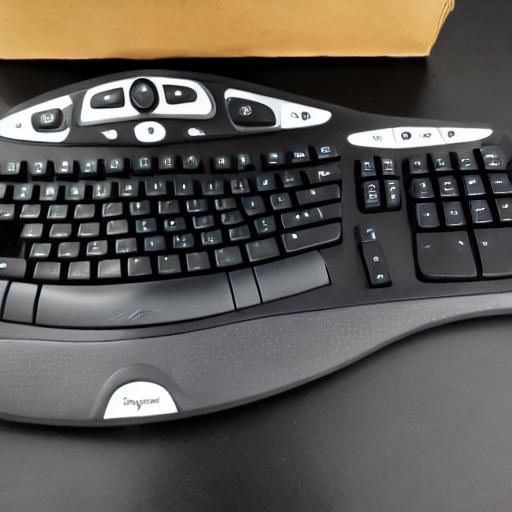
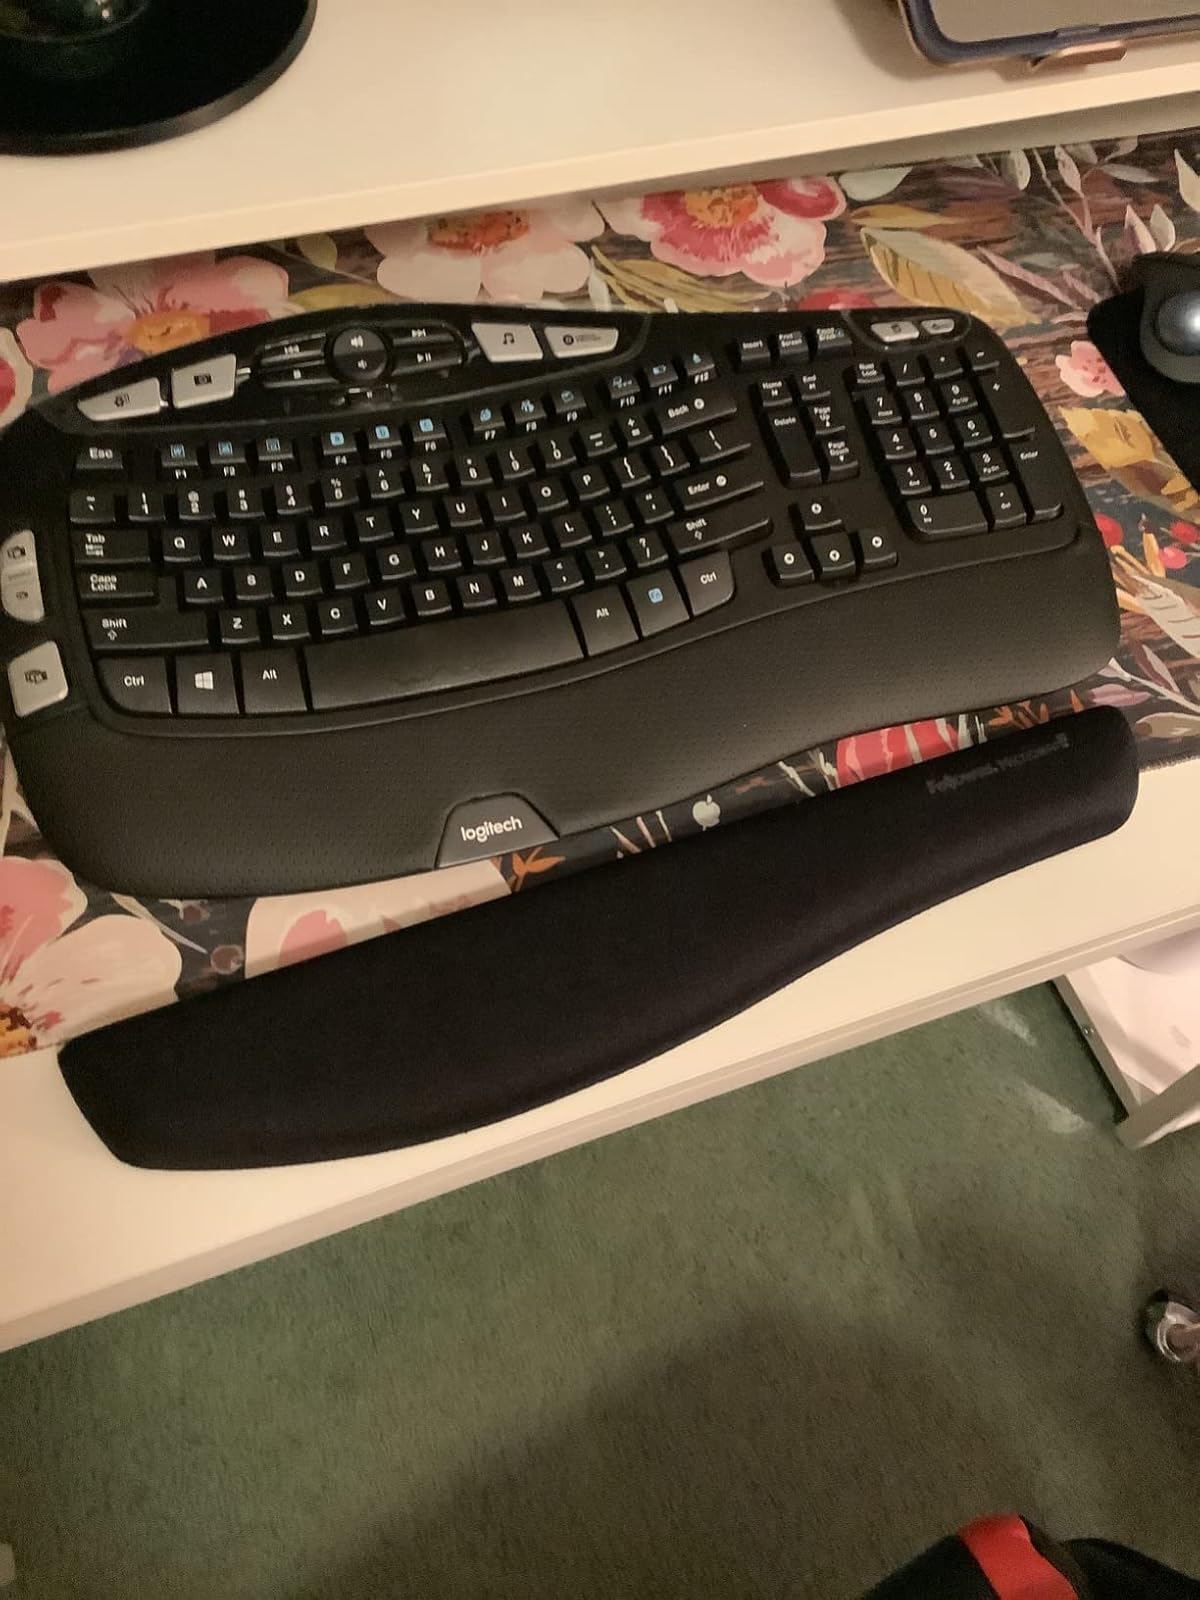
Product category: keyboard
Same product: no